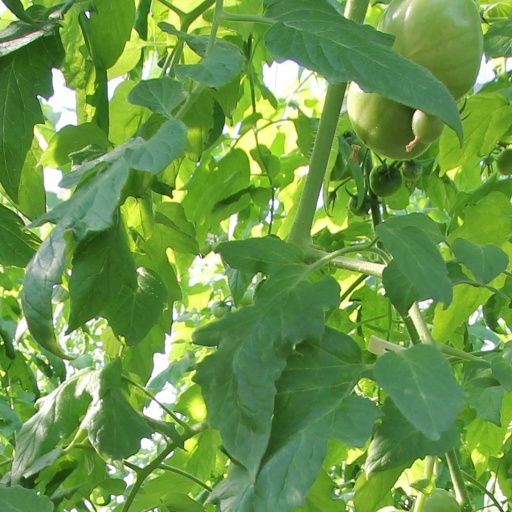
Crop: tomato